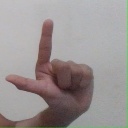
अक्षर: ल